Plum Johnson

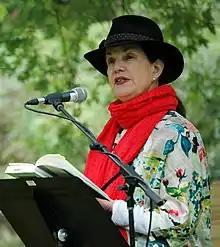
Johnson at the Eden Mills Writers' Festival in 2015

Plum Johnson is a Canadian writer and publisher, who won the RBC Taylor Prize in 2015 for her memoir "They Left Us Everything".